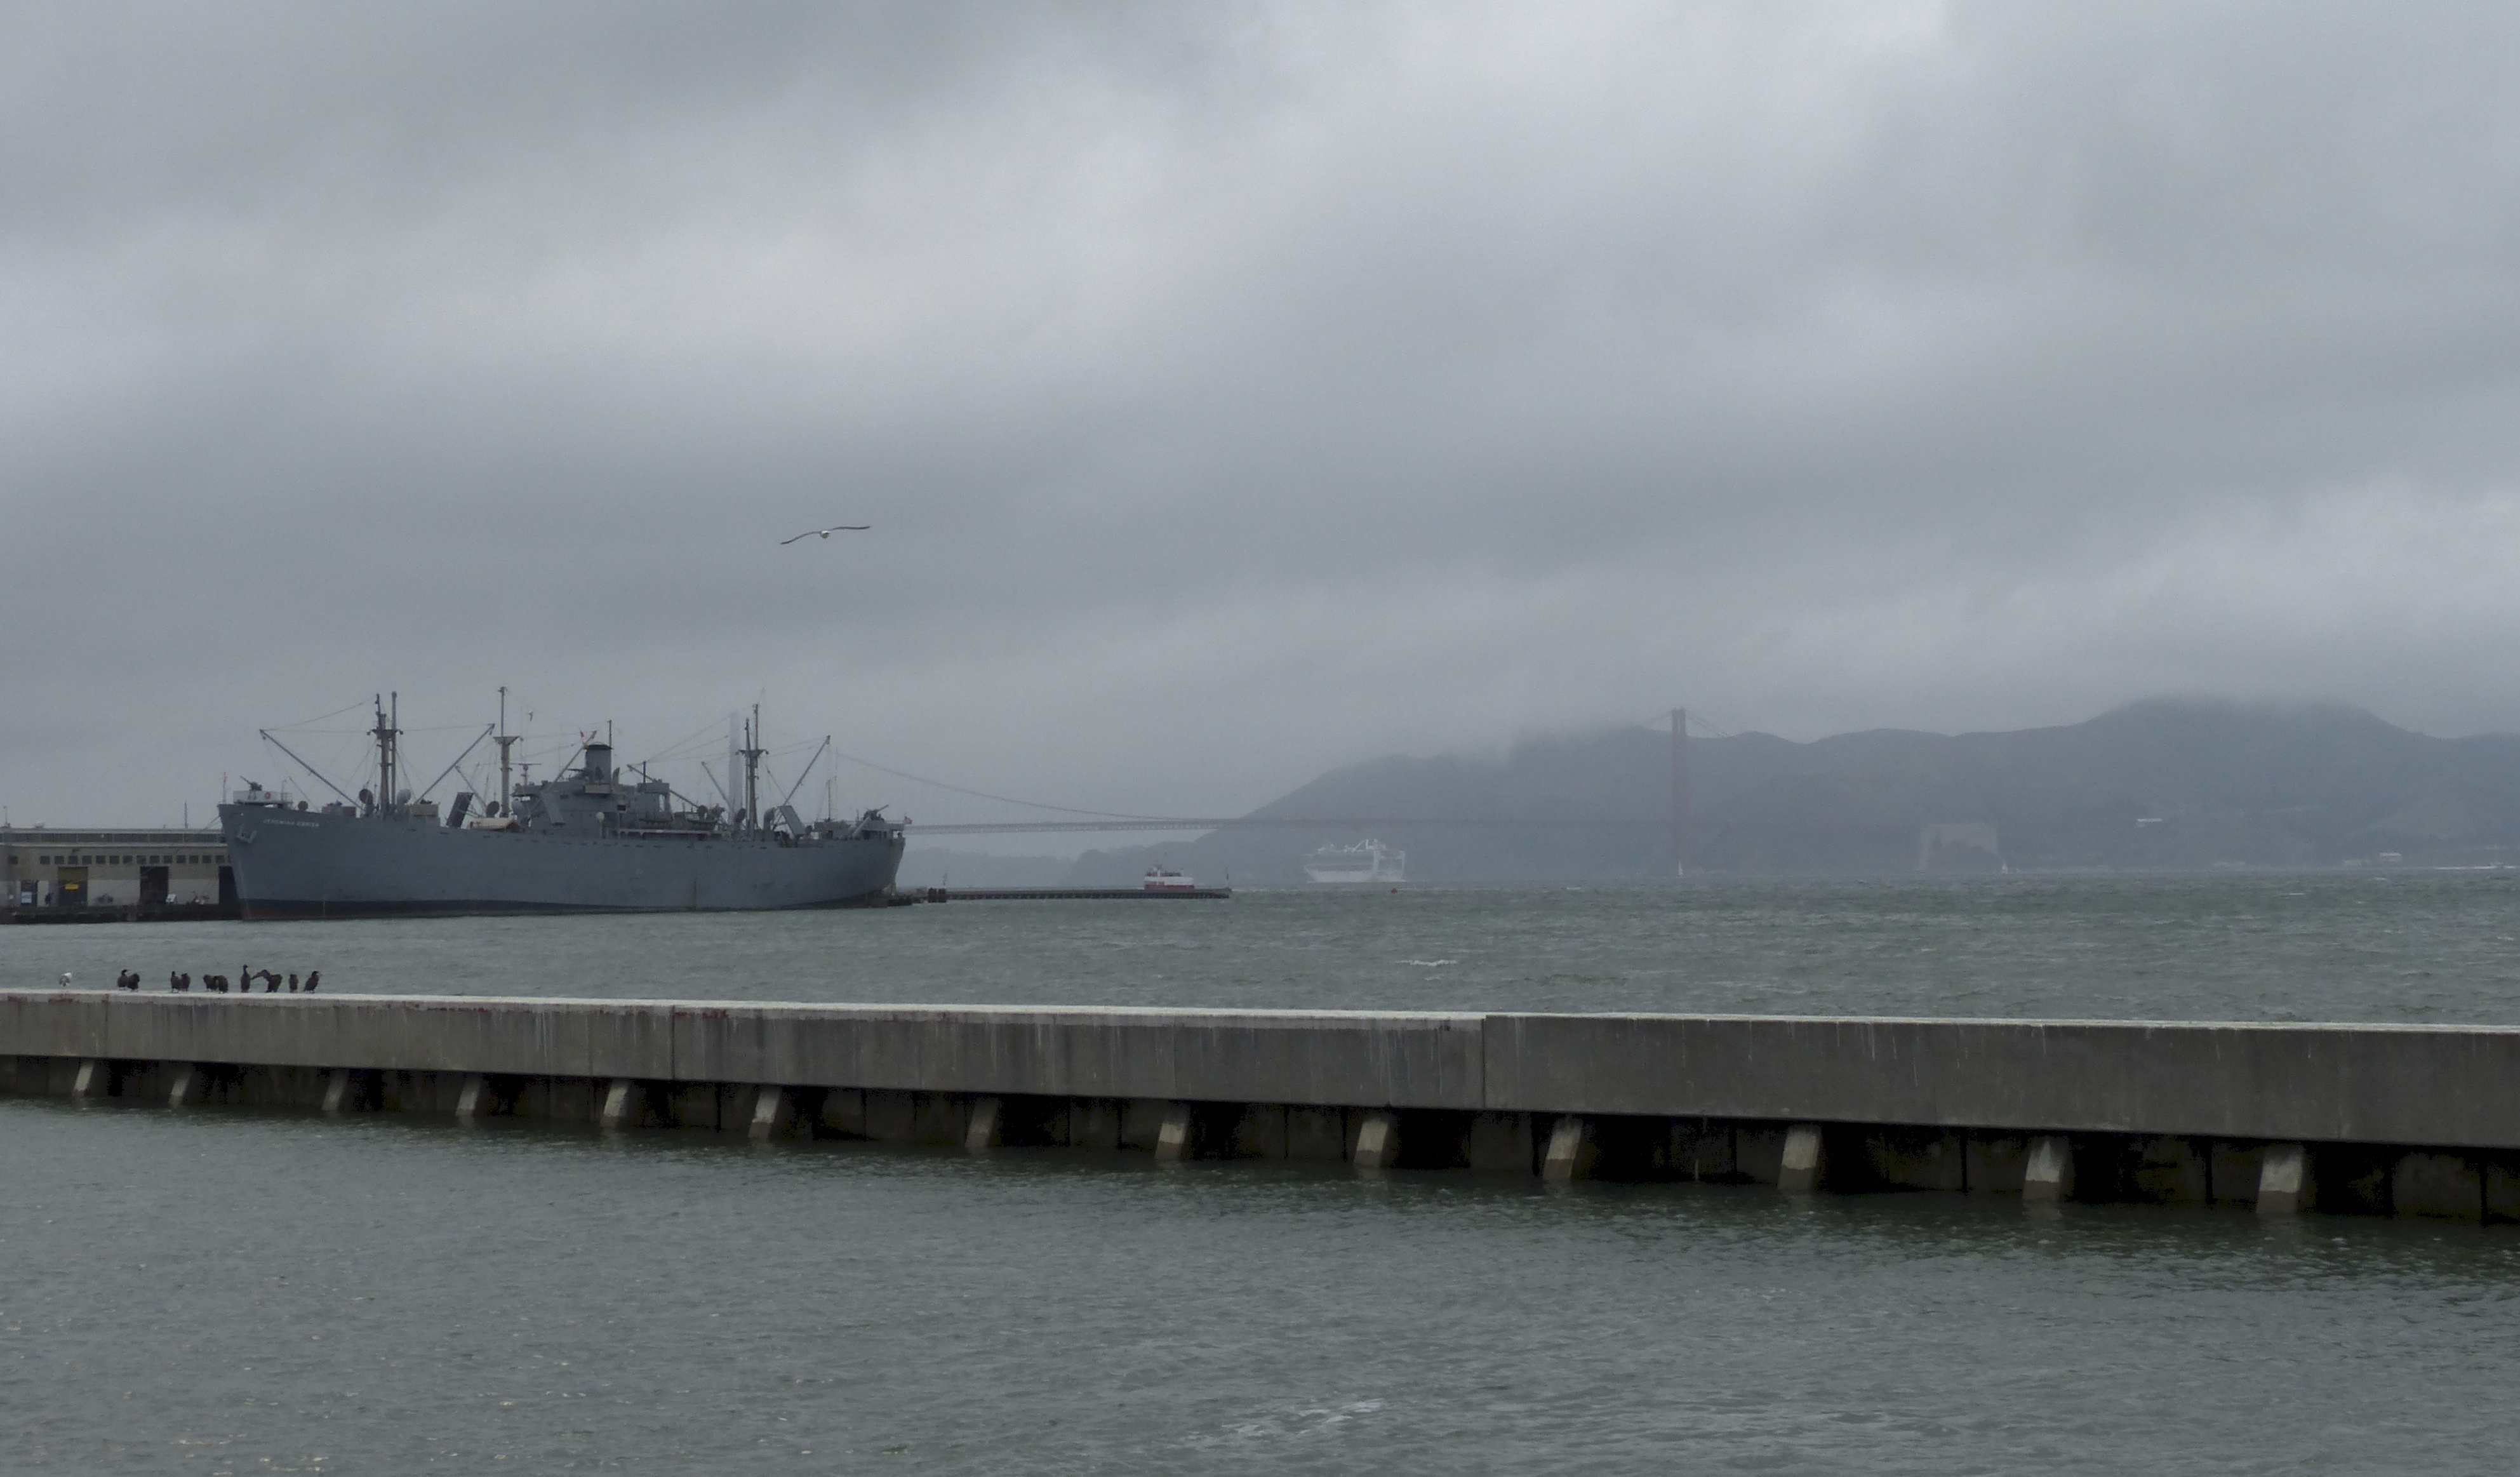
sea, coast, ocean, ship, travel, vehicle, usa, bay, harbor, california, cargo ship, ferry, national, memorial, sanfrancisco, goldengatebridge, liberty, channel, watercraft, passenger ship, ssjeremiahobrien, freight transport